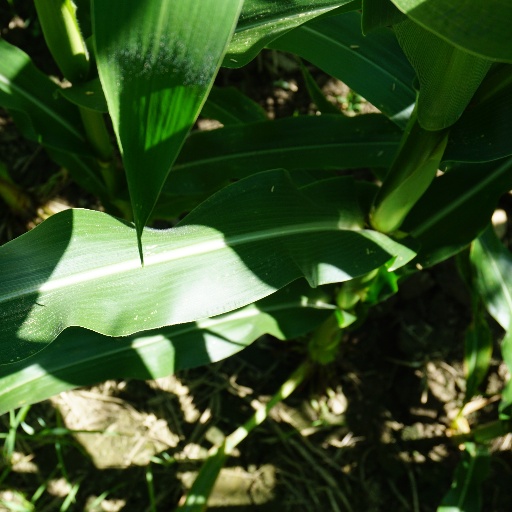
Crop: maize; corn